Saarbrücken–Sarreguemines railway

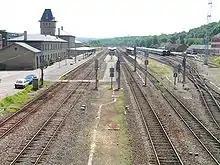
View of Sarreguemines, on the left is track 1 electrified with the 15 kV overhead system of Deutsche Bahn

After Brebach the line runs in viewing distance of the Saar. The station building at Güdingen was demolished in 2006. There were also some sidings in Bübingen, which were abandoned in 2007. Kleinblittersdorf station has been rebuilt in recent years and a third terminating track has been installed, which can also be used by Saarbahn trains in coupled sets. The former station building is now privately owned. The new platforms were moved a few metres to the south and combined with a modern bus station. Here, too, former private railway sidings have now been dismantled. The lime works of "Saarstahl" (Saar steel) is in Auersmacher, which is served more than once a day by trains carrying lime to Völklingen. A small diesel locomotive is still based there especially for shunting.